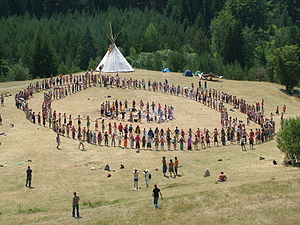
New age
En New Age "Rainbow Gathering" i Bosnien, 2007
New age er en bevægelse opstået i sidste del af det tyvende århundrede i den vestlige kultur, som er karakteriseret ved en individuel, eklektisk indgangsvinkel til spirituel søgning. New age har visse fællestræk med religioner under opbygning, men er for tiden et løst netværk af spirituelle ledere, healere og søgere.